Joseph Shore

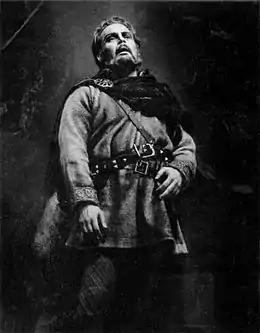
Joseph Shore as Verdi's Macbeth

Joseph Shore (16 April 1948 - 6 July 2021) was an American operatic Baritone and voice teacher. He has excelled particularly in the operas of Giuseppe Verdi.